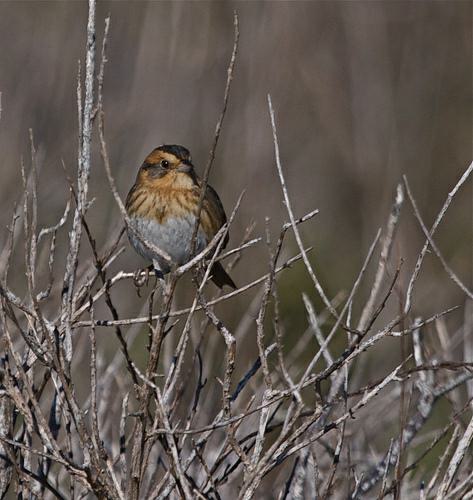
A photo of a nelson sharp tailed sparrow